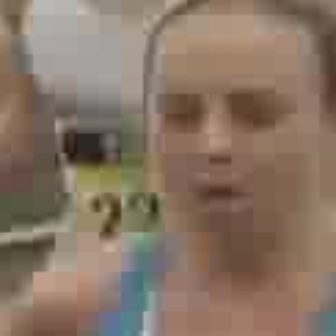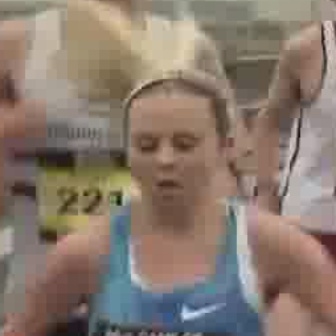
  Please identify the target specified by the bounding box [140,61,322,244] in the first image and locate it in the second image. Return the coordinates in [x_min,y_min,x_max,y_max] format.
Answer: [123,118,215,211]